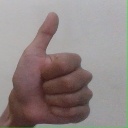
अक्षर: थ